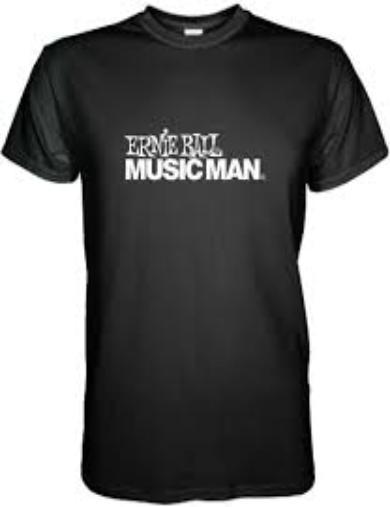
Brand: music man-1
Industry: Leisure